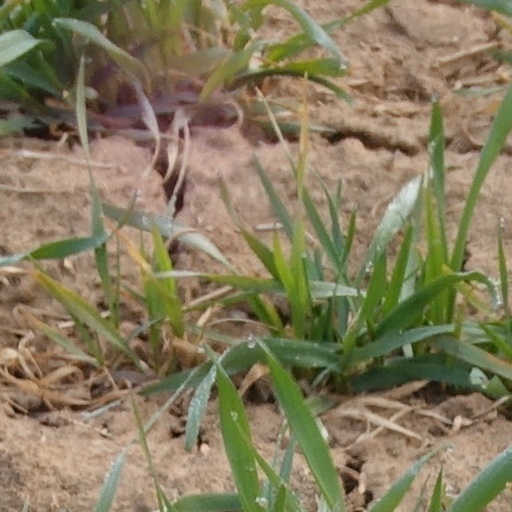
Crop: wheat